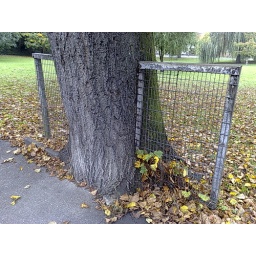
A tree growing around a fence